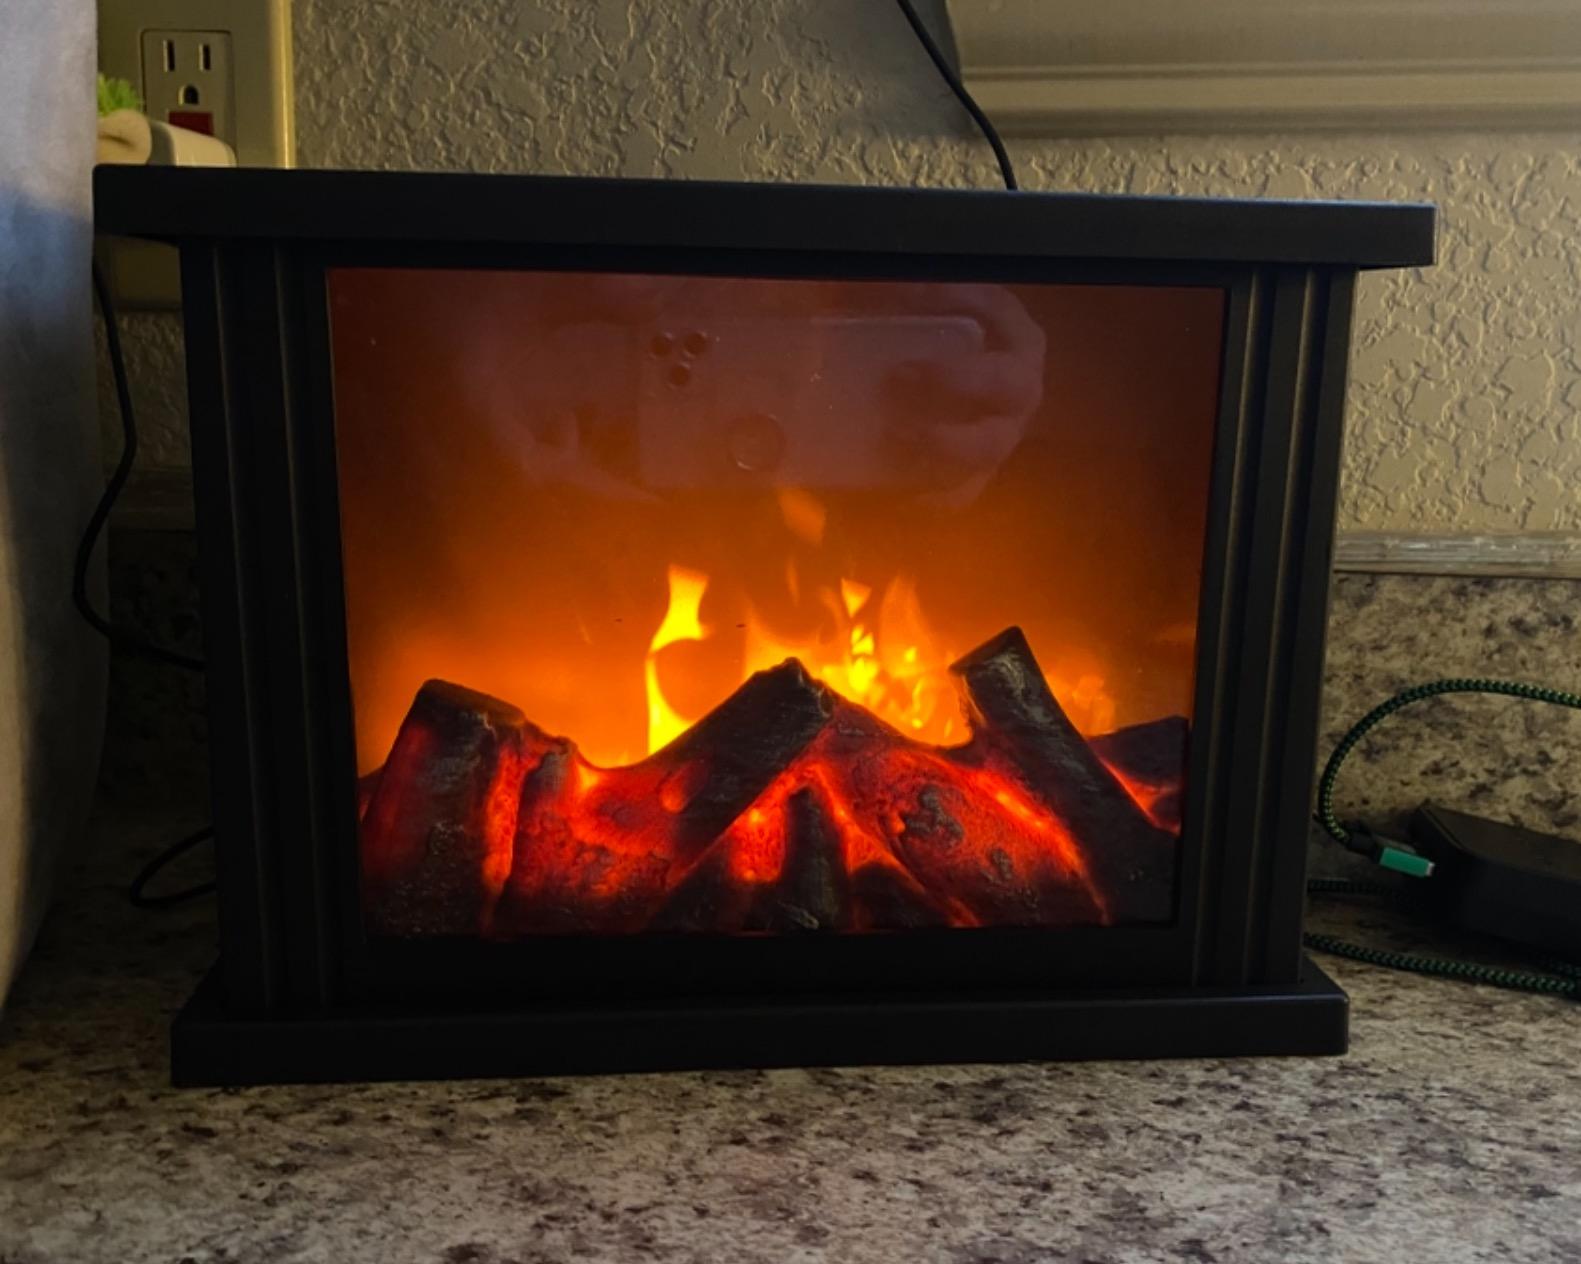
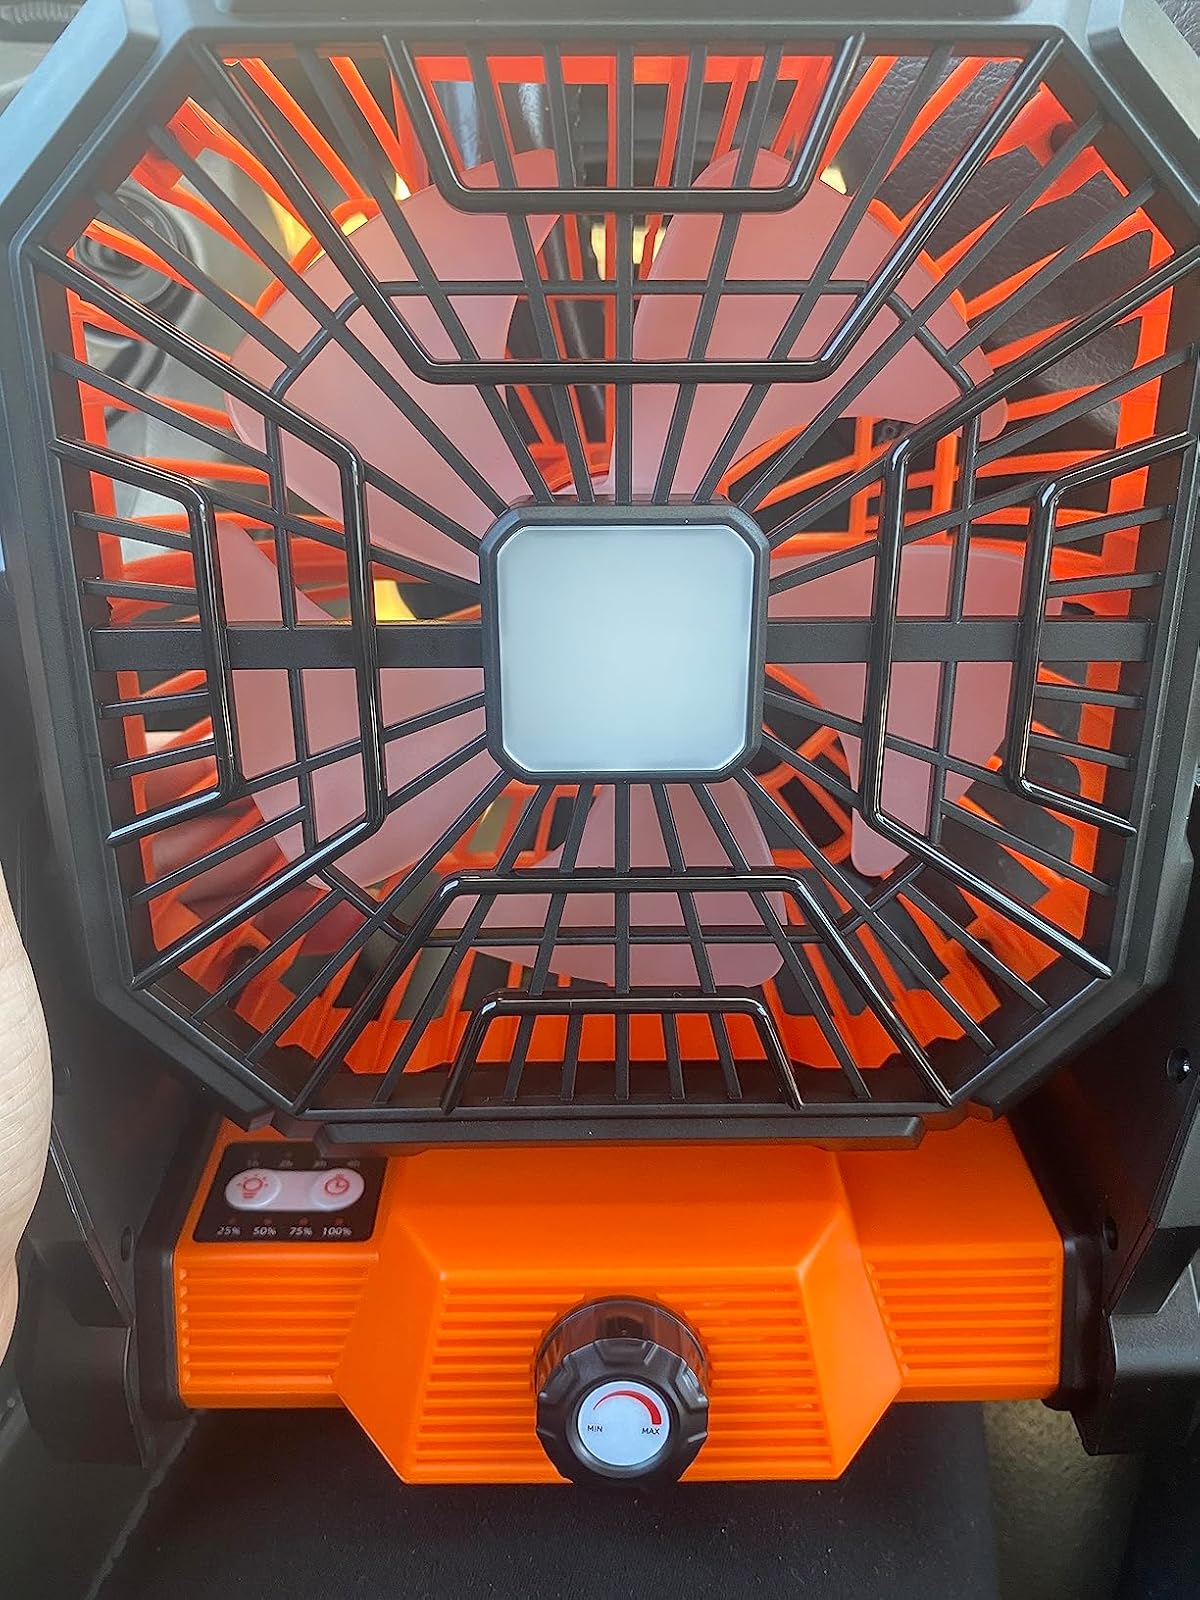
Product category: lantern
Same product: no